Von der Tann (gunboat)

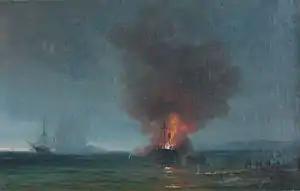
Vilhelm Melbye: "Von der Tann" aground at Neustadt. (The "Hekla" seen in the background)

During the night of 20/21 July 1850, "Von der Tann" had captured a Danish freighter in the bay of Lübeck, but was not permitted to enter the neutral port of Travemünde which belonged to the Free Hanseatic City of Lübeck. When "Von der Tann" attempted to enter the port of Neustadt in Holstein, she was engaged by Danish naval forces, the ships "Heckla" and "Valkyren". During the ensuing battle, "Von der Tann" accidentally ran aground just outside Neustadt harbor. The ship was abandoned and set on fire by her crew, but was later repaired and put back into service. In 1853, after the end of the First War of Schleswig, "Von der Tann" was taken over by the Danish navy and renamed "Støren". She was decommissioned and scrapped in 1862. The engine was reused in the gunboat "Hauch".